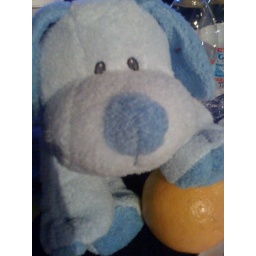
#asse9 quiz/contest: who makes more money... Ty Warner's blue puppy or a start-up CEO in Palo Alto